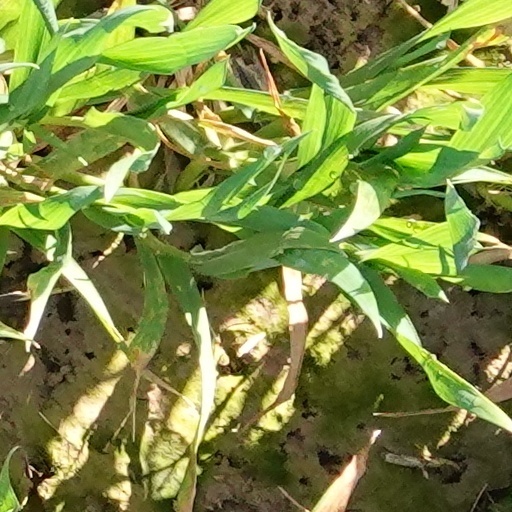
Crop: wheat